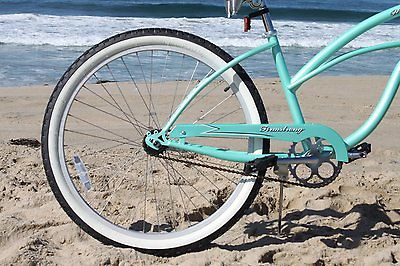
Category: bicycle